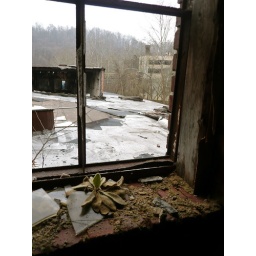
This weird furry plant was growing out of some dirt that had collected in the window.